Kōji Nakano (writer)

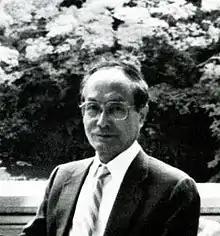
Nakano Kōji

was a Japanese novelist, translator of German literature and literary critic in Shōwa period Japan.